European Space Operations Centre

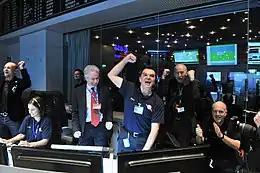
Signal received at ESOC from Rosetta (January 2014), the first comet landing mission

The European Space Operations Centre (ESOC) serves as the main mission control centre for the European Space Agency (ESA) and is located in Darmstadt, Germany. ESOC's primary function is the operation of uncrewed spacecraft on behalf of ESA and the launch and early orbit phases (LEOP) of ESA and third-party missions. The Centre is also responsible for a range of operations-related activities within ESA and in cooperation with ESA's industry and international partners, including ground systems engineering, software development, flight dynamics and navigation, development of mission control tools and techniques and space debris studies.